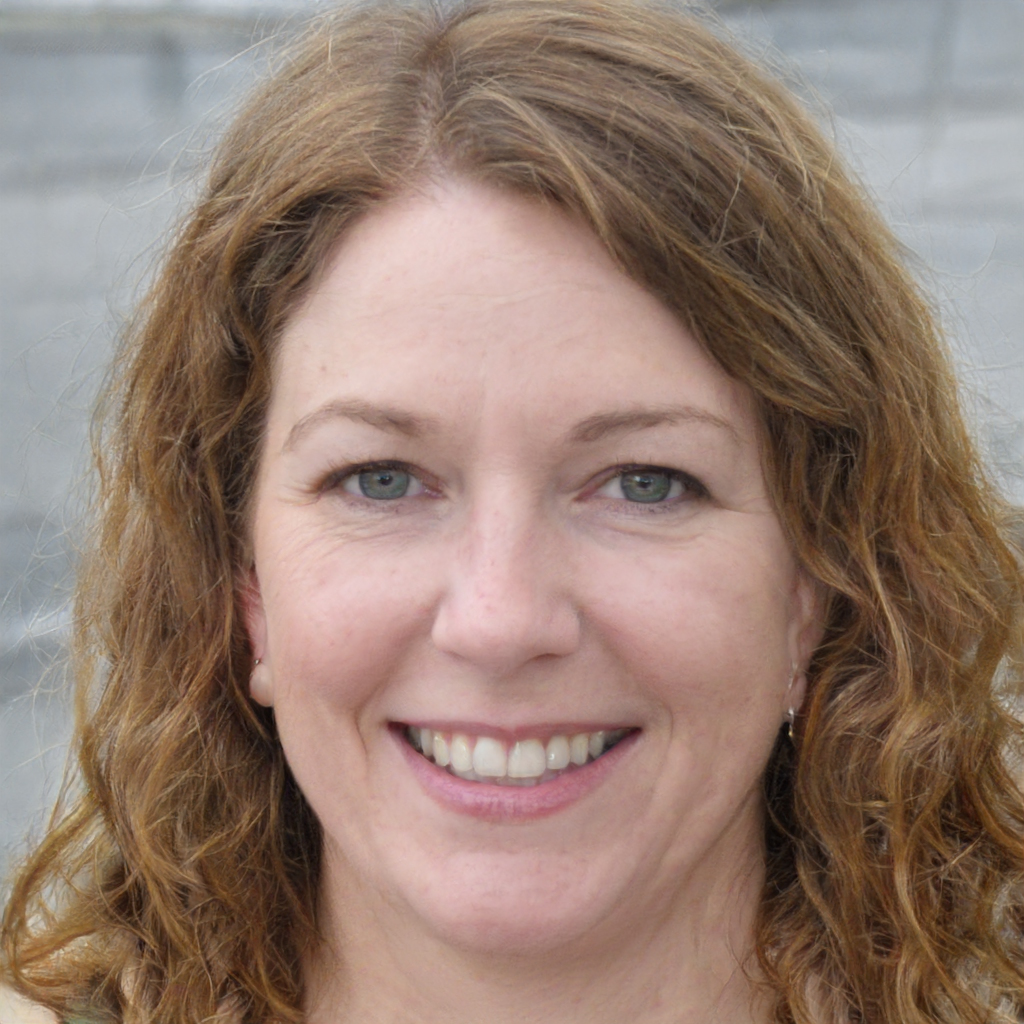
Portrait style: Real Portrait